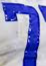
Number: 7